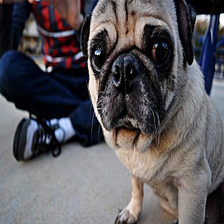
Species: dog
Breed: pug